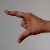
The image shows a hand gesture representing the letter 'Z' in Indian Sign Language.